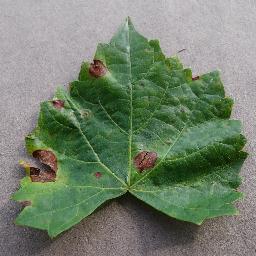
Label: Grape___Black_rot